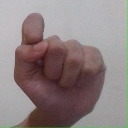
अक्षर: घ